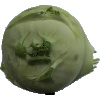
Label: kohlrabi